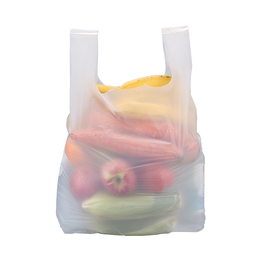
Label: plastic